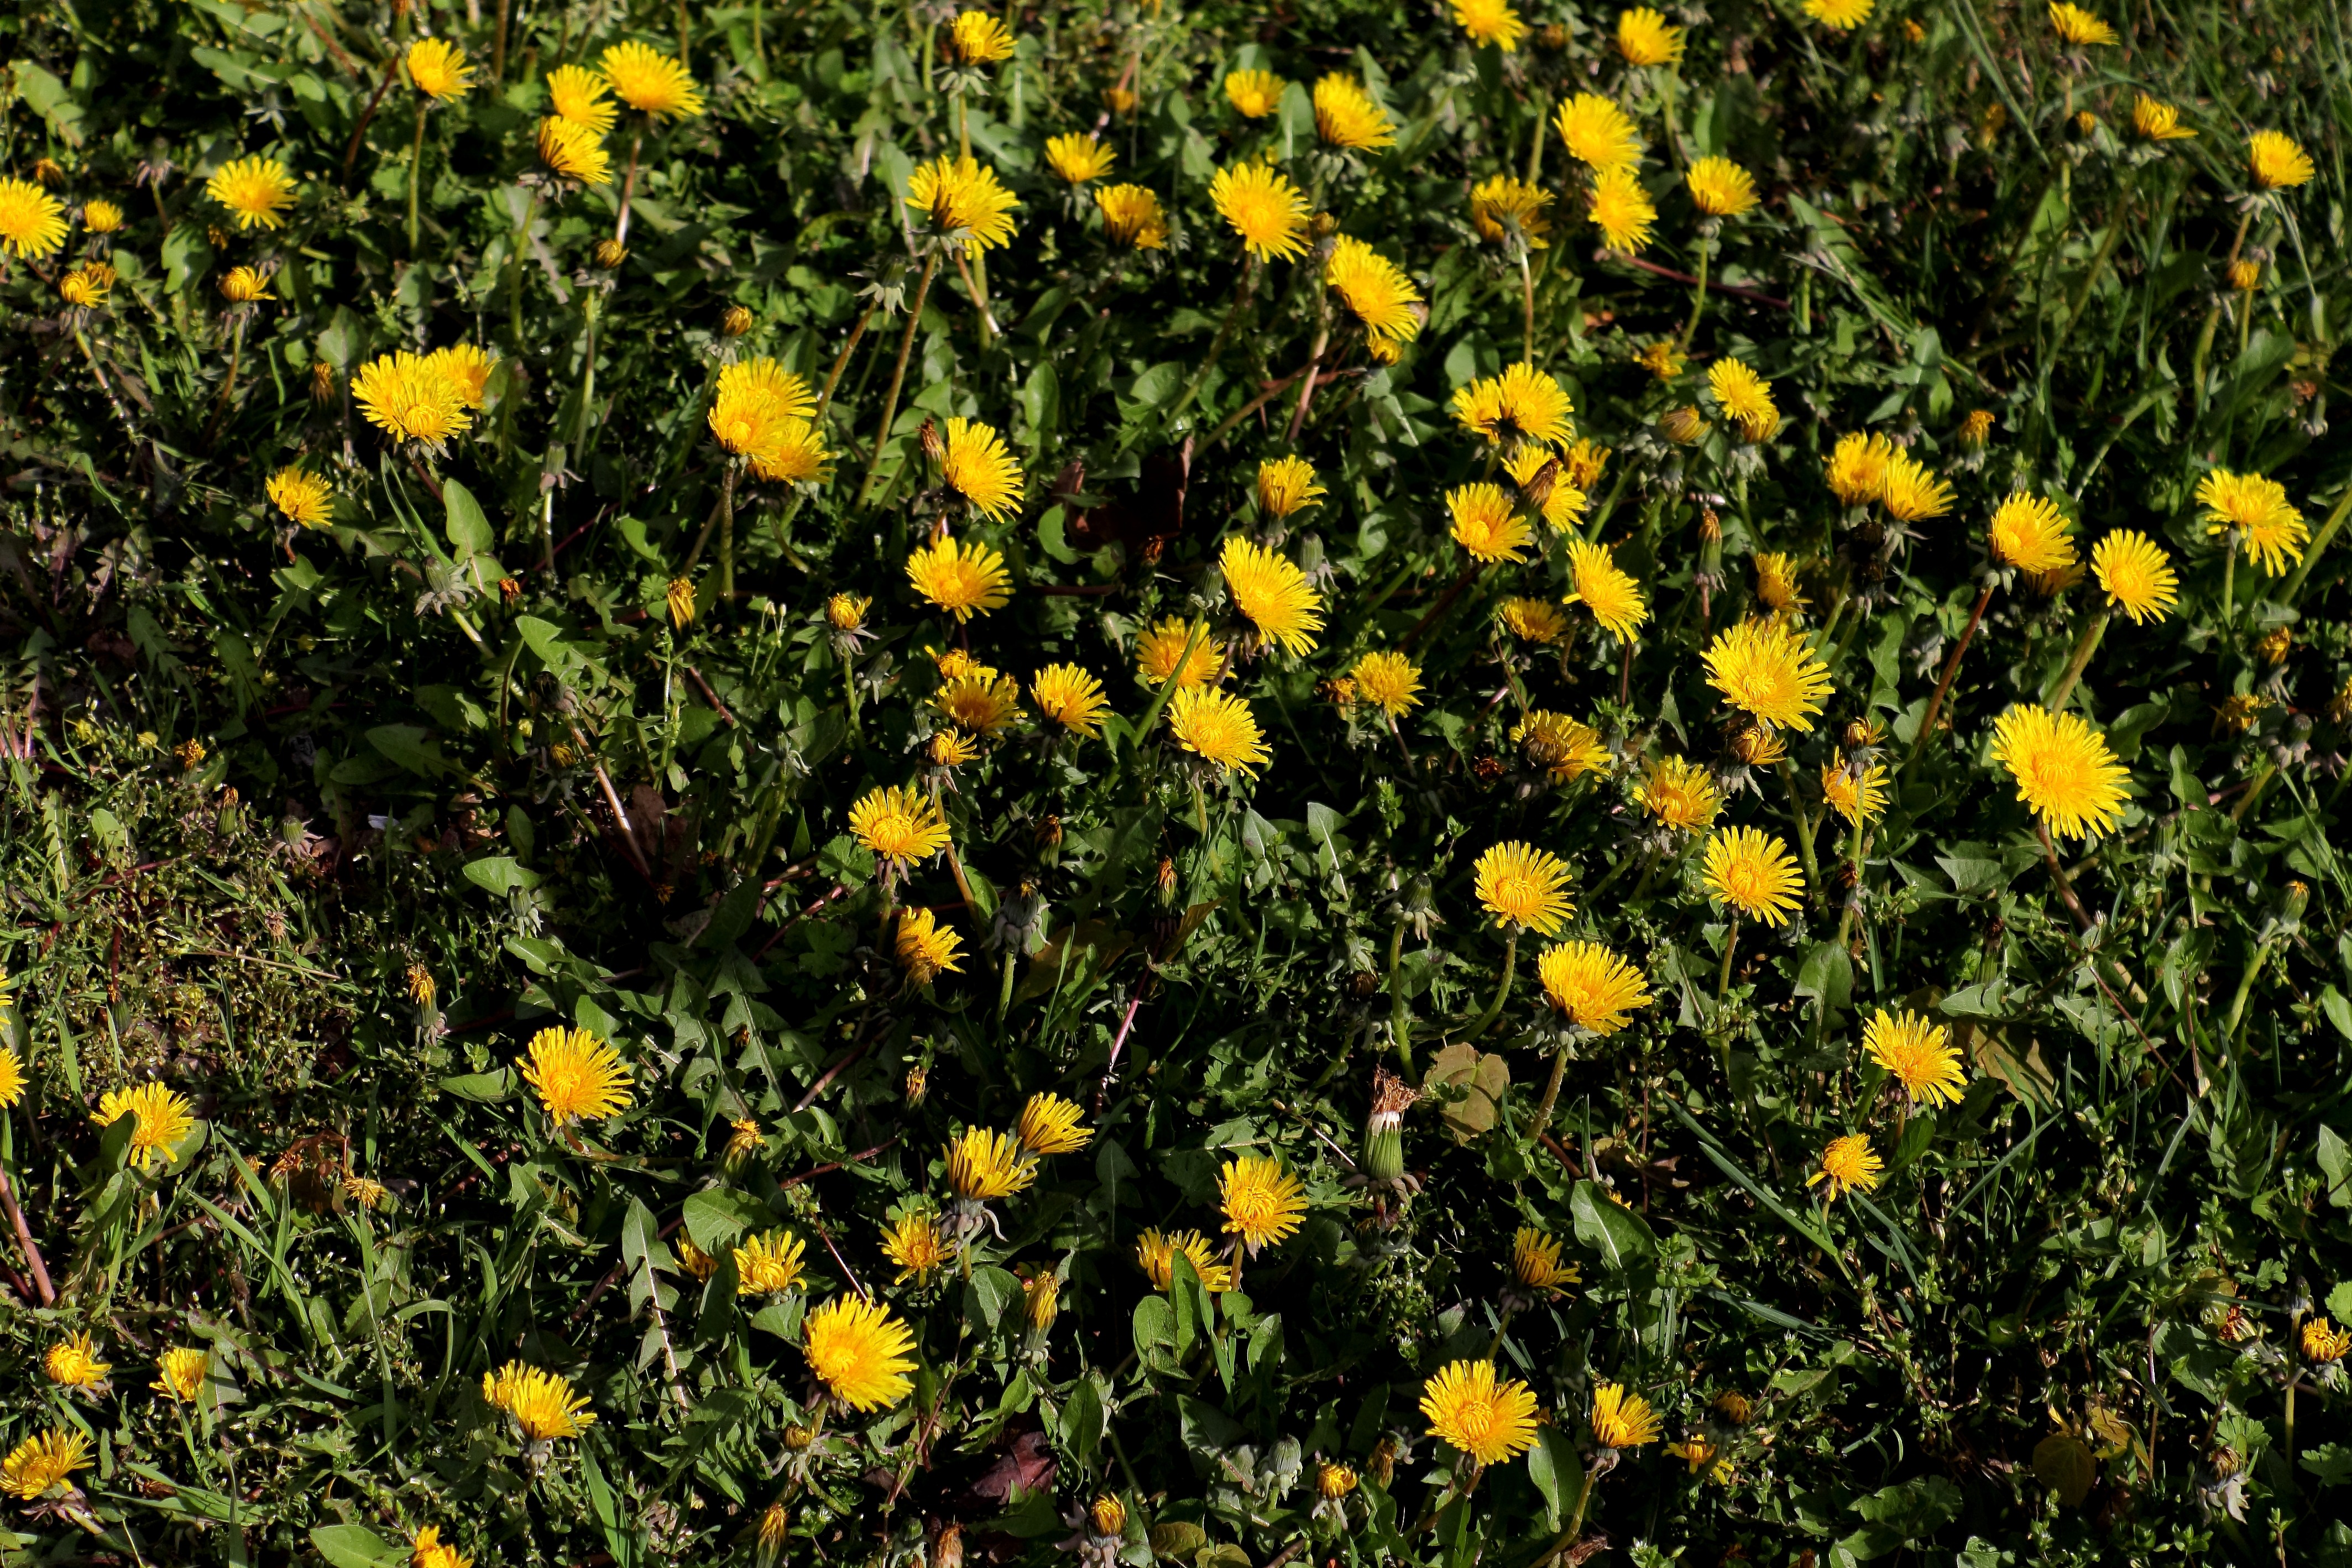
nature, blossom, plant, lawn, meadow, dandelion, flower, bloom, summer, spring, yellow, flora, yellow flower, wildflower, flowers, petals, shrub, flowering plant, daisy family, annual plant, land plant